Carrie Neely

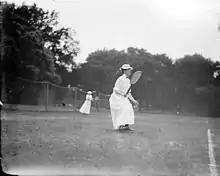

Carrie Neely (January 24, 1876 – November 29, 1938) was an American tennis player from the beginning of the 20th century.